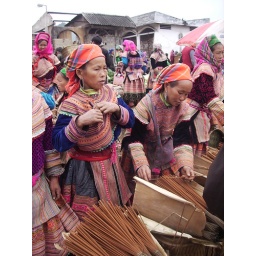
Hmong flower in Bach Ha market (Vietnam 2007)